Bryson Burroughs

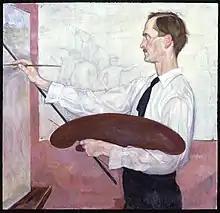
Portrait of Bryson Burroughs by

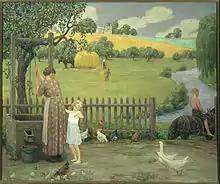
"June", 1918, oil on canvas, 30 x 36 in, the Phillips Collection, Washington, D.C.

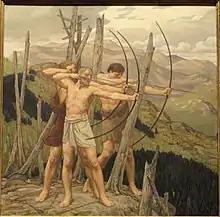
"The Archers", 1917, oil on canvas, 30 x 30 in, Smithsonian American Art Museum

Henry Bryson Burroughs (8 September 1869 – November 1934) was an American artist and employee of the Metropolitan Museum of Art. He began there as an assistant to Curator of Paintings Roger Fry, and when Fry left in 1909, Burroughs assumed the role. His purchase of "View of the Domaine Saint-Joseph" for the museum became the first of Paul Cézanne's paintings to enter a public collection. He also purchased the "Crucifixion and Last Judgement diptych" and "The Harvesters" for the Met. Before dedicating himself to painting, Burroughs was a successful racing cyclist who seriously contemplated turning professional in that discipline.